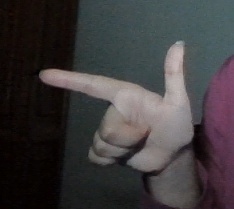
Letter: yaa